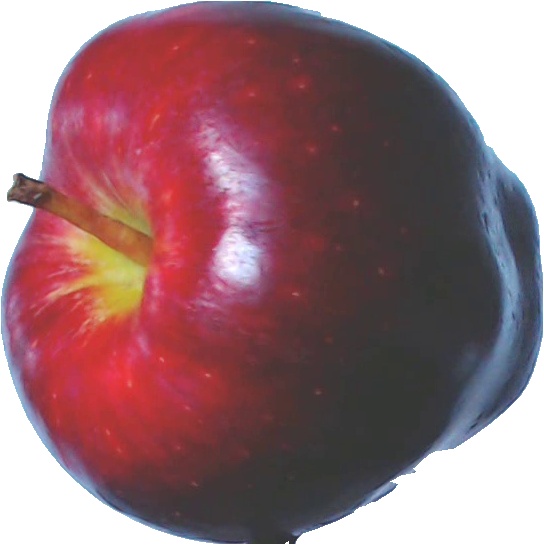
Label: apple_red_delicios_1